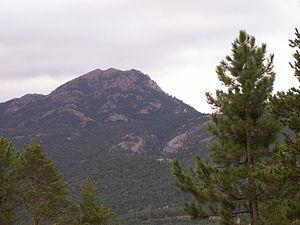
Penyagolosa est une montagne située dans la comarque d'Alcalatén, dans la Communauté valencienne, en Espagne. Elle fait partie du Système ibérique et culmine à 1 813 mètres d'altitude.